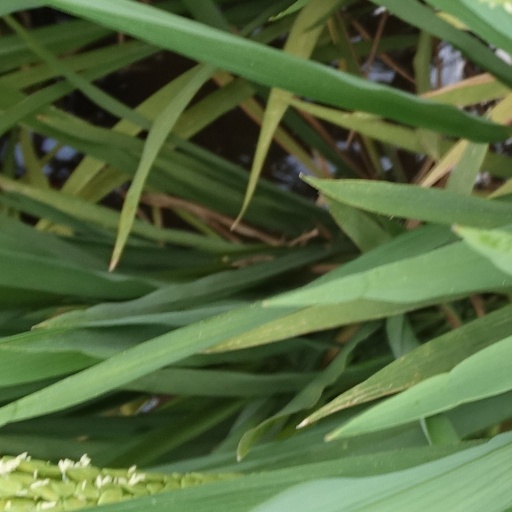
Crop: rice